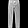
Label: Trouser